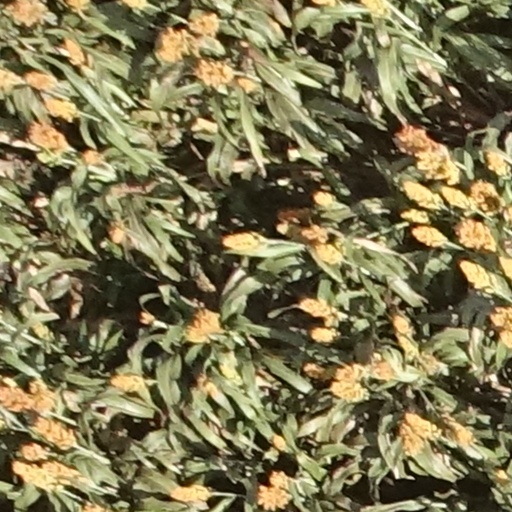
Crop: sorghum